The Chance of a Lifetime (1943 film)

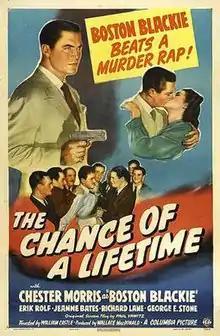
Film poster

The Chance of a Lifetime is a 1943 crime drama starring Chester Morris, Erik Rolf and Jeanne Bates. It is one of 14 films made by Columbia Pictures involving detective Boston Blackie, a criminal-turned-crime solver. This was the sixth in the series and one of three that did not have his name in the title. The film is also William Castle's directorial debut. As with many of the films of the period, this was a flag waver to support America's efforts during World War II.